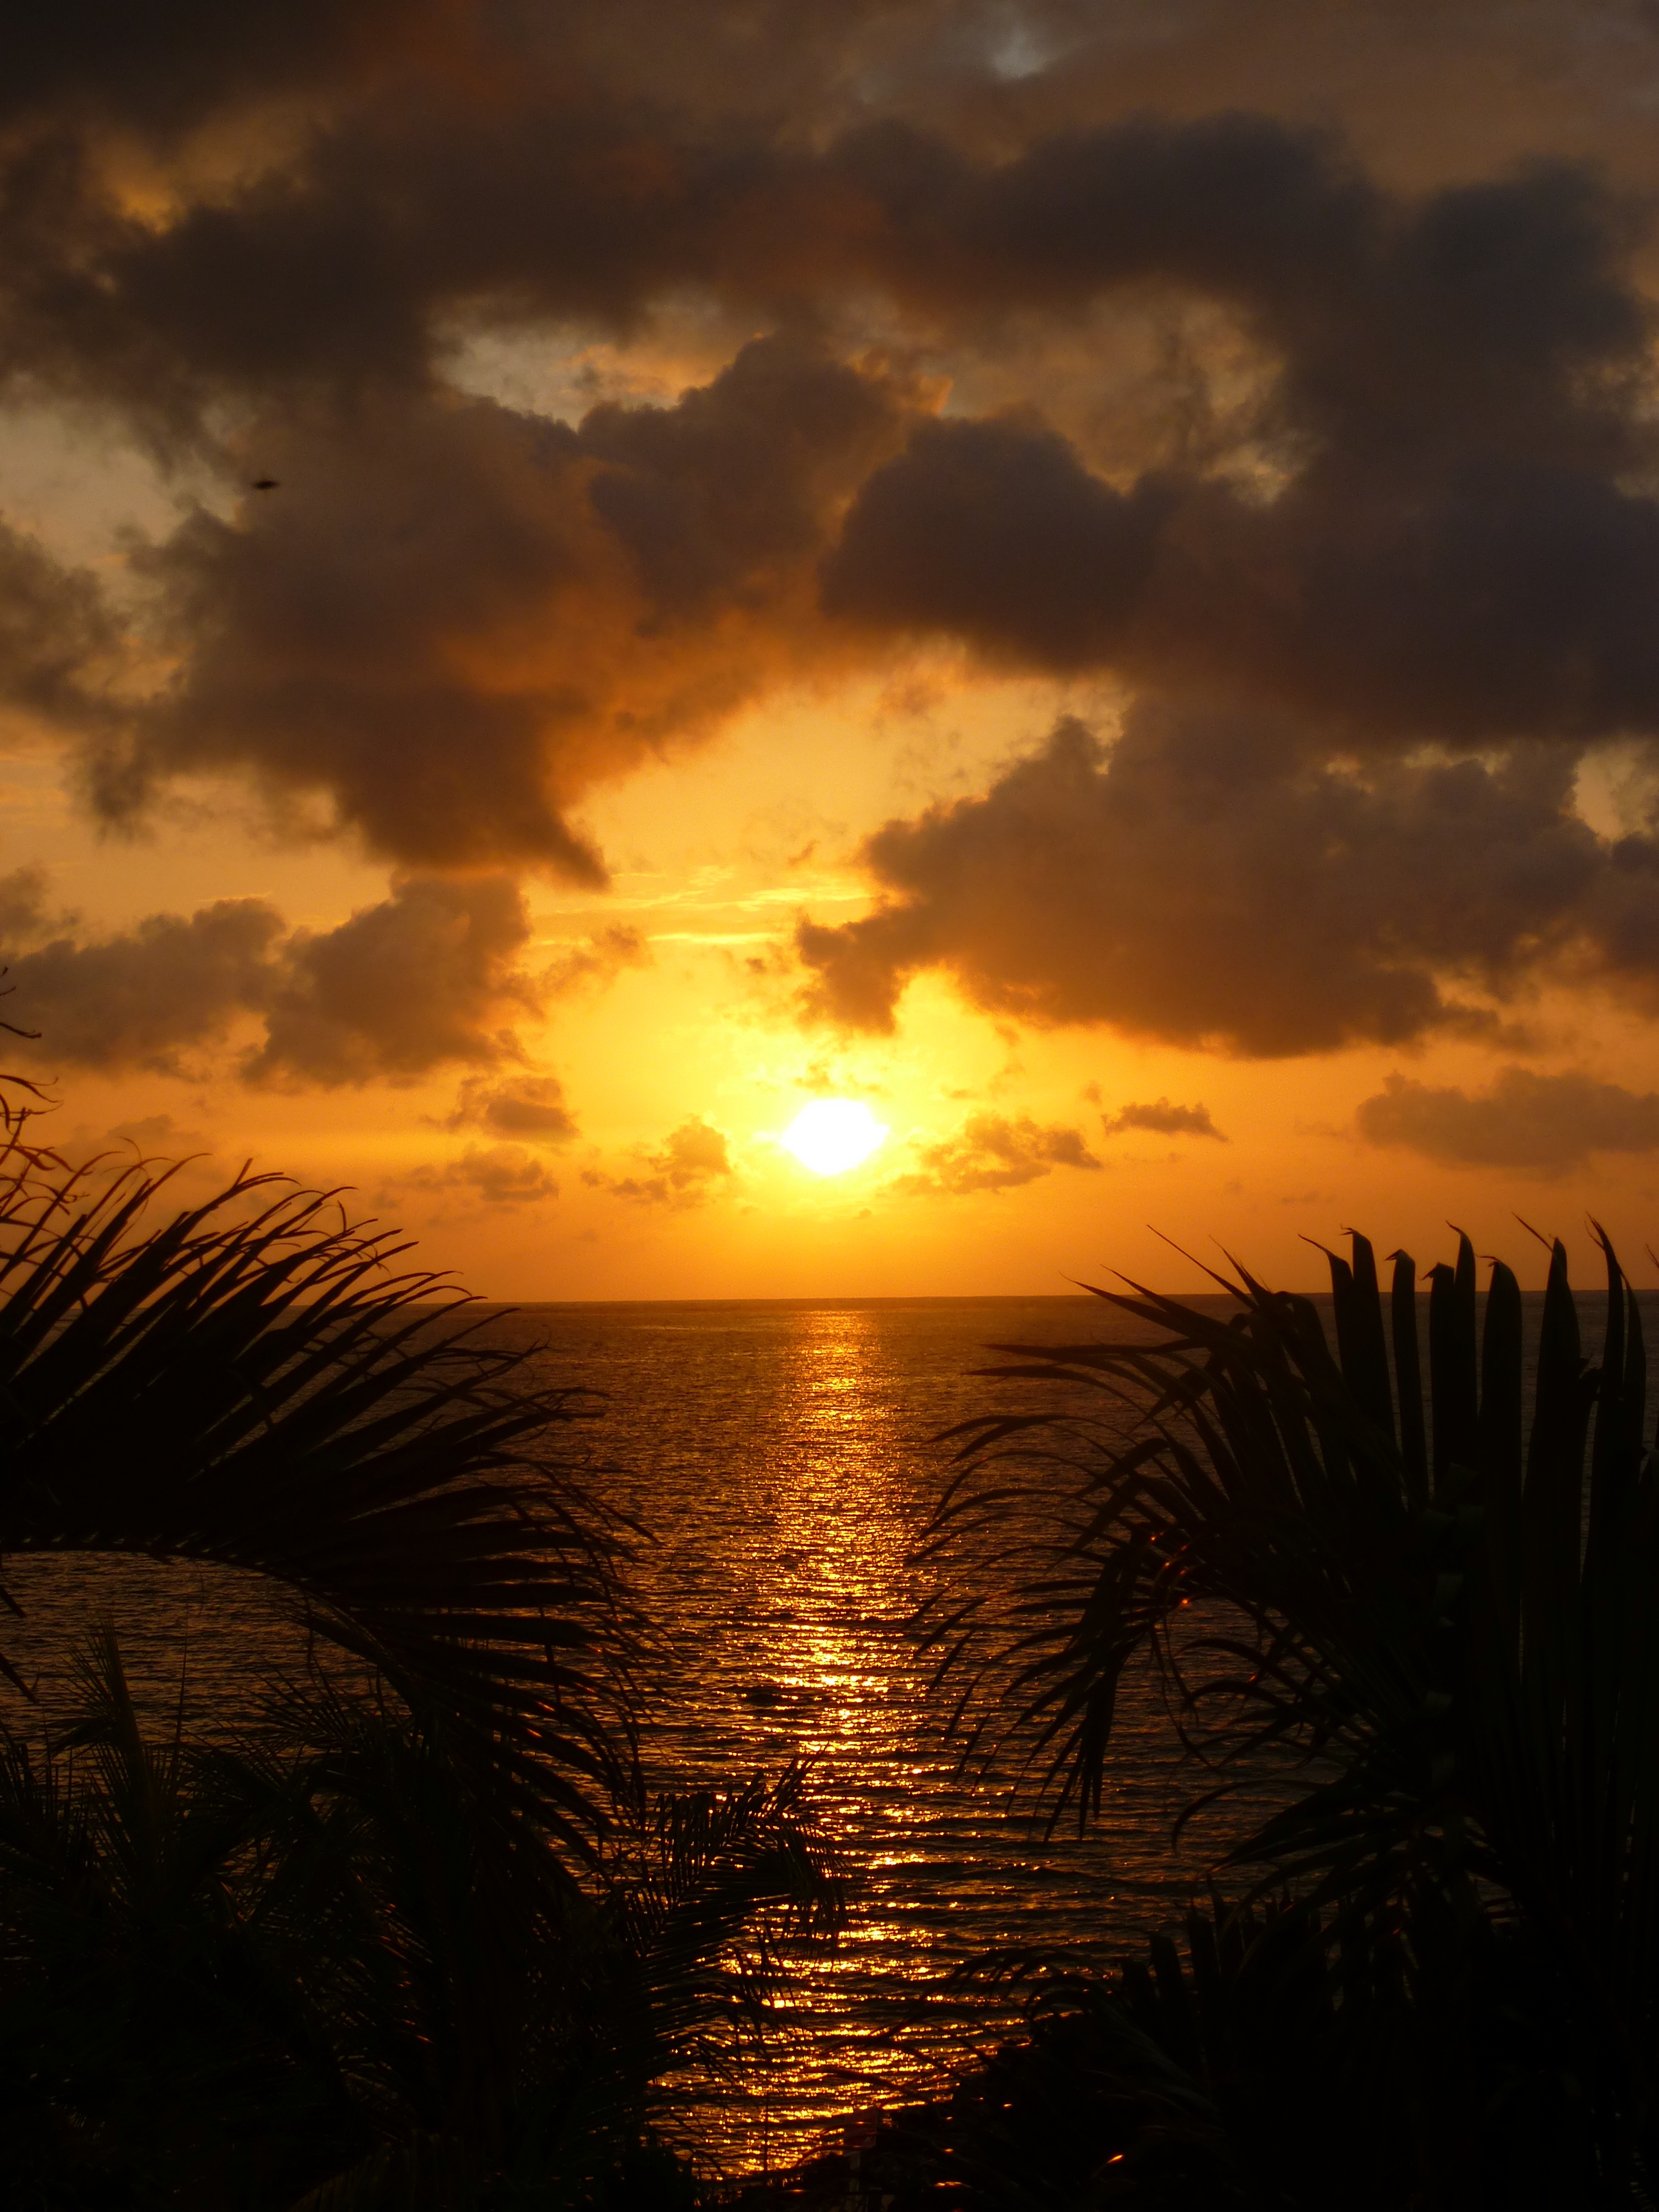
beach, sea, coast, nature, ocean, horizon, cloud, sky, sun, sunrise, sunset, sunlight, morning, wave, dawn, summer, vacation, travel, dusk, evening, reflection, paradise, scenic, tropical, bay, island, blue, tourism, central, turquoise, caribbean, scuba, destination, afterglow, honduras, roatan, central america, bay island